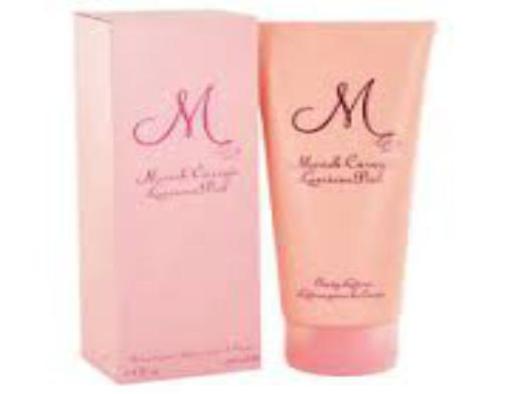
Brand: luscious pink
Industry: Clothes